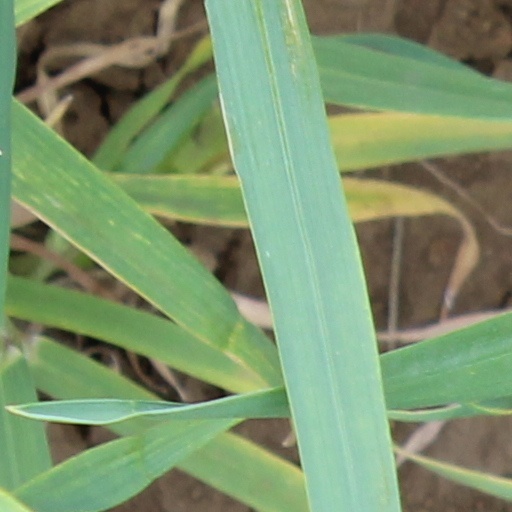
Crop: wheat